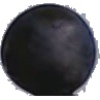
Label: blue_grape